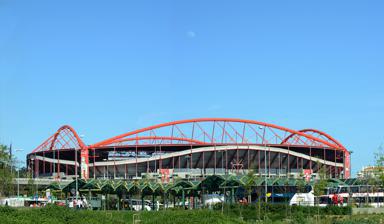
Building: Estádio da Luz
Country: Portugal
Year built: 2003
Football stadium in Lisbon, Portugal This article is about the current home ground of S.L. Benfica. For the previous one, see Estádio da Luz (1954) . For the home ground of Sunderland A.F.C., see Stadium of Light . Estádio da Luz UEFA Full name Estádio do Sport Lisboa e Benfica Address Av. Eusébio da Silva Ferreira , 1500-313 Location Lisbon , Portugal Coordinates 38°45′10″N 9°11′05″W / 38.7527°N 9.1847°W / 38.7527; -9.1847 Public transit Azul at Alto dos Moinhos Azul at Colégio Militar/Luz Owner S.L. Benfica Operator S.L. Benfica Executive suites 156 Capacity 64,642 Record attendance Official match: 64,591 (13 May 2017) All-time: 65,400 (25 October 2003) Field size 105 x 68 m Surface Grass Scoreboard Yes Construction Broke ground 2003 Opened 25 October 2003 Construction cost €162 million Architect HOK Sport (now Populous ) Tenants Benfica (2003–present) Benfica B (2003–2006, 2012–2013) Benfica women's (2018–present; selected matches) Portugal national football team (selected matches) Website slbenfica.pt The Estádio da Luz ( Portuguese pronunciation: [ɨˈʃtaðju ðɐ ˈluʃ] ), officially named Estádio do Sport Lisboa e Benfica , is a multi-purpose stadium located in Lisbon , Portugal. It is used mostly for association football matches, hosting the home games of Portuguese club Benfica , its owner. Opened on 25 October 2003 with an exhibition match between Benfica and Uruguayan club Nacional , it replaced the original Estádio da Luz , which had 120,000 seats. The seating capacity of the new stadium is currently set at 64,642. The stadium was designed by HOK Sport Venue Event (now Populous) and had a construction cost of €162 million. A UEFA category four stadium and one of the biggest stadiums by capacity in Europe (the biggest in Portugal), Estádio da Luz hosted several matches of the UEFA Euro 2004 , including its final , as well as the 2014 and 2020 finals of the UEFA Champions League . It was elected the most beautiful stadium of Europe in a 2014 online poll by L'Équipe . By its fifteenth birthday, Estádio do Sport Lisboa e Benfica Luz had welcomed more than 17 million spectators. The stadium is one of the potential venues for the 2030 FIFA World Cup , which Portugal will co-host along with Morocco and Spain. Naming While the previous Benfica stadium was also officially named "Estádio do Sport Lisboa e Benfica", both the old and the new stadia are invariably referred to by their unofficial name, Estádio da Luz. Luz is the name of the neighborhood the stadium was built on, on the border between the parishes of Benfica and Carnide , which itself derives its name from the nearby Igreja de Nossa Senhora da Luz (Church of Our Lady of Light). This unofficial name caught on soon after the original stadium's construction; the people of Lisbon used to simply call it a Luz ("the Light"). Therefore, the stadium's common name became "Estádio da Luz", which is usually anglicised to "Stadium of Light". This translation, however, could be argued to be inaccurate, since Luz refers not to "light" but to the original address of the stadium: Estrada da Luz ("Road of Light"). Characteristics Architect Damon Lavelle, from HOK Sport Venue Event (now Populous), designed the stadium to focus on light and transparency. Its polycarbonate roof allows the sunlight to penetrate the stadium in order to illuminate it. The roof, which is supported by tie-beams of four steel arches, seems to float on the underlying tribunes. The arches are 43 metres (141 feet) high and help define the look of the stadium, after having been shaped to be similar to the wavy profile of its three tiers. According to Lavelle, the seating capacity may be increased up to 80,000. However, the most realistic option is to expand by selling standing places, which would require a change in the law. In June 2024, Sport Lisboa e Benfica announced that it would increase the stadium's capacity to nearly 66,000 spectators by adding 950 seats in a row of seats around the stadium reserved for people with motor disabilities. A panorama of the Estádio da Luz on 30 July 2009 Notable matches Opening game 25 October 2003 21:05 WEST Benfica 2–1 Nacional Nuno Gomes 7' , 47' Report Mello 11' Attendance: 65,400 Referee: Pedro Proença ( Portugal ) In the opening match, Benfica beat Uruguayan side Nacional 2–1 with goals from Nuno Gomes , who became the first ever scorer at the Estádio da Luz. UEFA Euro 2004 Final Main article: UEFA Euro 2004 Final 4 July 2004 19:45 WEST Portugal 0–1 Greece Report Charisteas 57' Attendance: 62,865 Referee: Markus Merk ( Germany ) 2014 UEFA Champions League Final Main article: 2014 UEFA Champions League Final 24 May 2014 19:45 WEST Real Madrid 4–1 ( a.e.t. ) Atlético Madrid Ramos 90+3' Bale 110' Marcelo 118' Ronaldo 120' ( pen. ) Report Godín 36' Attendance: 60,976 Referee: Björn Kuipers ( Netherlands ) Highest attendance official match 13 May 2017 18:15 WEST ( UTC+01:00 ) Benfica 5–0 Vitória de Guimarães Cervi 11' Jiménez 16' Pizzi 37' Jonas 43' , 67' ( pen. ) Report Attendance: 64,591 Referee: Jorge Sousa ( Porto ) On round 33 of the 2016–17 Primeira Liga , in a match where Benfica were crowned national champions for a fourth consecutive season (a new achievement for them), Estádio da Luz recorded its best attendance in official matches. 2019–20 UEFA Champions League Quarter-finals Main article: FC Barcelona 2–8 FC Bayern Munich 14 August 2020 ( 2020-08-14 ) 20:00 WEST Barcelona 2–8 Bayern Munich Alaba 7' ( o.g. ) Suárez 57' Report Müller 4' , 31' Perišić 22' Gnabry 27' Kimmich 63' Lewandowski 82' Coutinho 85' , 89' Attendance: 0 Referee: Damir Skomina ( Slovenia ) Final Main article: 2020 UEFA Champions League Final 23 August 2020 ( 2020-08-23 ) 20:00 WEST Paris Saint-Germain 0–1 Bayern Munich Report Coman 59' Attendance: 0 Referee: Daniele Orsato ( Italy ) International matches Entrance of the stadium during UEFA Euro 2004 Portugal national team matches The following national team matches were held in the stadium. # Date Score Opponent Competition 1 16 June 2004 2–0 Russia Euro 2004 Group Stage 2 24 June 2004 2–2 England Euro 2004 Quarter-Finals 3 4 July 2004 0–1 Greece Euro 2004 Final 4 4 June 2005 2–0 Slovakia 2006 World Cup qualification 5 8 September 2007 2–2 Poland Euro 2008 qualifying 6 10 October 2009 3–0 Hungary 2010 World Cup qualification 7 14 November 2009 1–0 Bosnia and Herzegovina 2010 World Cup UEFA play-offs 8 17 November 2010 4–0 Spain Friendly 9 4 June 2011 1–0 Norway Euro 2012 qualifying 10 15 November 2011 6–2 Bosnia and Herzegovina Euro 2012 qualifying play-offs 11 2 June 2012 1–3 Turkey Friendly 12 7 June 2013 1–0 Russia 2014 World Cup qualification 13 15 November 2013 1–0 Sweden 2014 World Cup UEFA play-offs 14 29 March 2015 2–1 Serbia Euro 2016 qualifying 15 8 June 2016 7–0 Estonia Friendly 16 25 March 2017 3–0 Hungary 2018 World Cup qualification 17 10 October 2017 2–0 Switzerland 18 7 June 2018 3–0 Algeria Friendly 19 10 September 2018 1–0 Italy 2018–19 UEFA Nations League 20 22 March 2019 0–0 Ukraine Euro 2020 qualifying 21 25 March 2019 1–1 Serbia 22 11 November 2020 7–0 Andorra Friendly 23 14 November 2020 0–1 France 2020–21 UEFA Nations League 24 14 November 2021 1–2 Serbia 2022 FIFA World Cup qualification 25 17 June 2023 3–0 Bosnia and Herzegovina UEFA Euro 2024 qualifying 26 5 September 2024 2–1 Croatia 2024–25 UEFA Nations League 27 8 September 2024 2–1 Scotland Euro 2004 matches Date Team #1 Result Team #2 Round Attendance 13 June 2004 France 2–1 England Group B 62,487 16 June 2004 Russia 0–2 Portugal Group A 59,273 21 June 2004 Croatia 2–4 England Group B 57,047 24 June 2004 Portugal 2–2 (6–5 on pen.) Quarter-finals 62,564 4 July 2004 0–1 Greece Final 62,864 Benfica matches in UEFA competitions Further information: S.L. Benfica in international football As of match played 23 October 2024 2003–04 UEFA Cup 3–1 Molde 1–0 Rosenborg 0–0 Inter Milan 2004–05 1–0 Anderlecht ( UEFA Champions League ) 2–0 Dukla Banská Bystrica (UEFA Cup) 4–2 Heerenveen 2–0 Dinamo Zagreb 1–1 CSKA Moscow 2005–06 UEFA Champions League 1–0 Lille 0–1 Villarreal 2–1 Manchester United 1–0 Liverpool 0–0 Barcelona 2006–07 3–0 Austria Wien (UEFA Champions League) 0–1 Manchester United 3–0 Celtic 3–1 Copenhagen 1–0 Dinamo București (UEFA Cup) 3–1 Paris Saint-Germain 0–0 Espanyol 2007–08 2–1 Copenhagen (UEFA Champions League) 0–1 Shakhtar Donetsk 1–0 Celtic 1–1 Milan 1–0 Nürnberg (UEFA Cup) 1–2 Getafe 2008–09 UEFA Cup 2–0 Napoli 0–2 Galatasaray 0–1 Metalist Kharkiv 2009–10 UEFA Europa League 4–0 Vorskla 2–0 BATE Borisov 5–0 Everton 2–1 AEK Athens 4–0 Hertha Berlin 1–1 Marseille 2–1 Liverpool 2010–11 2–0 Hapoel (UEFA Champions League) 4–3 Lyon 1–2 Schalke 04 2–1 Stuttgart (UEFA Europa League) 2–1 Paris Saint-Germain 4–1 PSV Eindhoven 2–1 Braga 2011–12 UEFA Champions League 2–0 Trabzonspor 3–1 Twente 1–1 Manchester United 1–1 Basel 1–0 Oțelul Galați 2–0 Zenit 0–1 Chelsea 2012–13 0–2 Barcelona (UEFA Champions League) 2–0 Spartak Moscow 2–1 Celtic 2–1 Bayer Leverkusen (UEFA Europa League) 1–0 Bordeaux 3–1 Newcastle United 3–1 Fenerbahçe 2013–14 2–0 Anderlecht (UEFA Champions League) 1–1 Olympiakos 2–1 Paris Saint-Germain 3–0 PAOK (UEFA Europa League) 2–2 Tottenham 2–0 AZ Alkmaar 2–1 Juventus 2014–15 UEFA Champions League 0–2 Zenit 1–0 Monaco 0–0 Bayer Leverkusen 2015–16 UEFA Champions League 2–0 Astana 2–1 Galatasaray 1–2 Atlético Madrid 1–0 Zenit 2–2 Bayern Munich 2016–17 UEFA Champions League 1–1 Beşiktaş 1–0 Dynamo Kyiv 1–2 Napoli 1–0 Borussia Dortmund 2017–18 UEFA Champions League 1–2 CSKA Moscow 0–1 Manchester United 0–2 Basel 2018–19 1–0 Fenerbahçe (UEFA Champions League) 1–1 PAOK 0–2 Bayern Munich 1–1 Ajax 1–0 AEK Athens 0–0 Galatasaray (UEFA Europa League) 3–0 Dinamo Zagreb 4–2 Eintracht Frankfurt 2019–20 1–2 RB Leipzig (UEFA Champions League) 2–1 Lyon 3–0 Zenit 3–3 Shakhtar Donetsk (UEFA Europa League) 2020–21 UEFA Europa League 3–0 Standard Liège 3–3 Rangers 4–0 Lech Poznań 2021–22 UEFA Champions League 2–0 Spartak Moscow 2–1 PSV Eindhoven 3–0 Barcelona 0–4 Bayern Munich 2–0 Dynamo Kyiv 2–2 Ajax 1–3 Liverpool 2022–23 UEFA Champions League 4–1 Midtjylland 3–0 Dynamo Kyiv 1–0 Maccabi Haifa 1–1 Paris Saint-Germain 4–3 Juventus 5–1 Club Brugge 0–2 Inter Milan 2023–24 0–2 Red Bull Salzburg (UEFA Champions League) 0–1 Real Sociedad 2–1 Toulouse (UEFA Europa League) 2–2 Rangers 2–1 Marseille 2024–25 4–0 Atlético Madrid 1–3 Feyenoord All-time statistics 115 matches: 71 wins, 21 draws, 23 losses 197 goals scored, 102 goals conceded Concerts Date Artist/band Concert tour Total audience 1–2 June 2019 Ed Sheeran ÷ Tour 120,716 26 June 2023 Rammstein Rammstein Stadium Tour 50,000 24–25 May 2024 Taylor Swift The Eras Tour 120,000 26 June 2025 Imagine Dragons Loom World Tour See also List of football stadiums in Portugal Lists of stadiums Notes